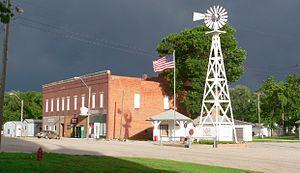
Cordova est un village de l'État américain du Nebraska, situé dans le Seward. Selon le recensement de 2010, sa population est de 137 habitants.